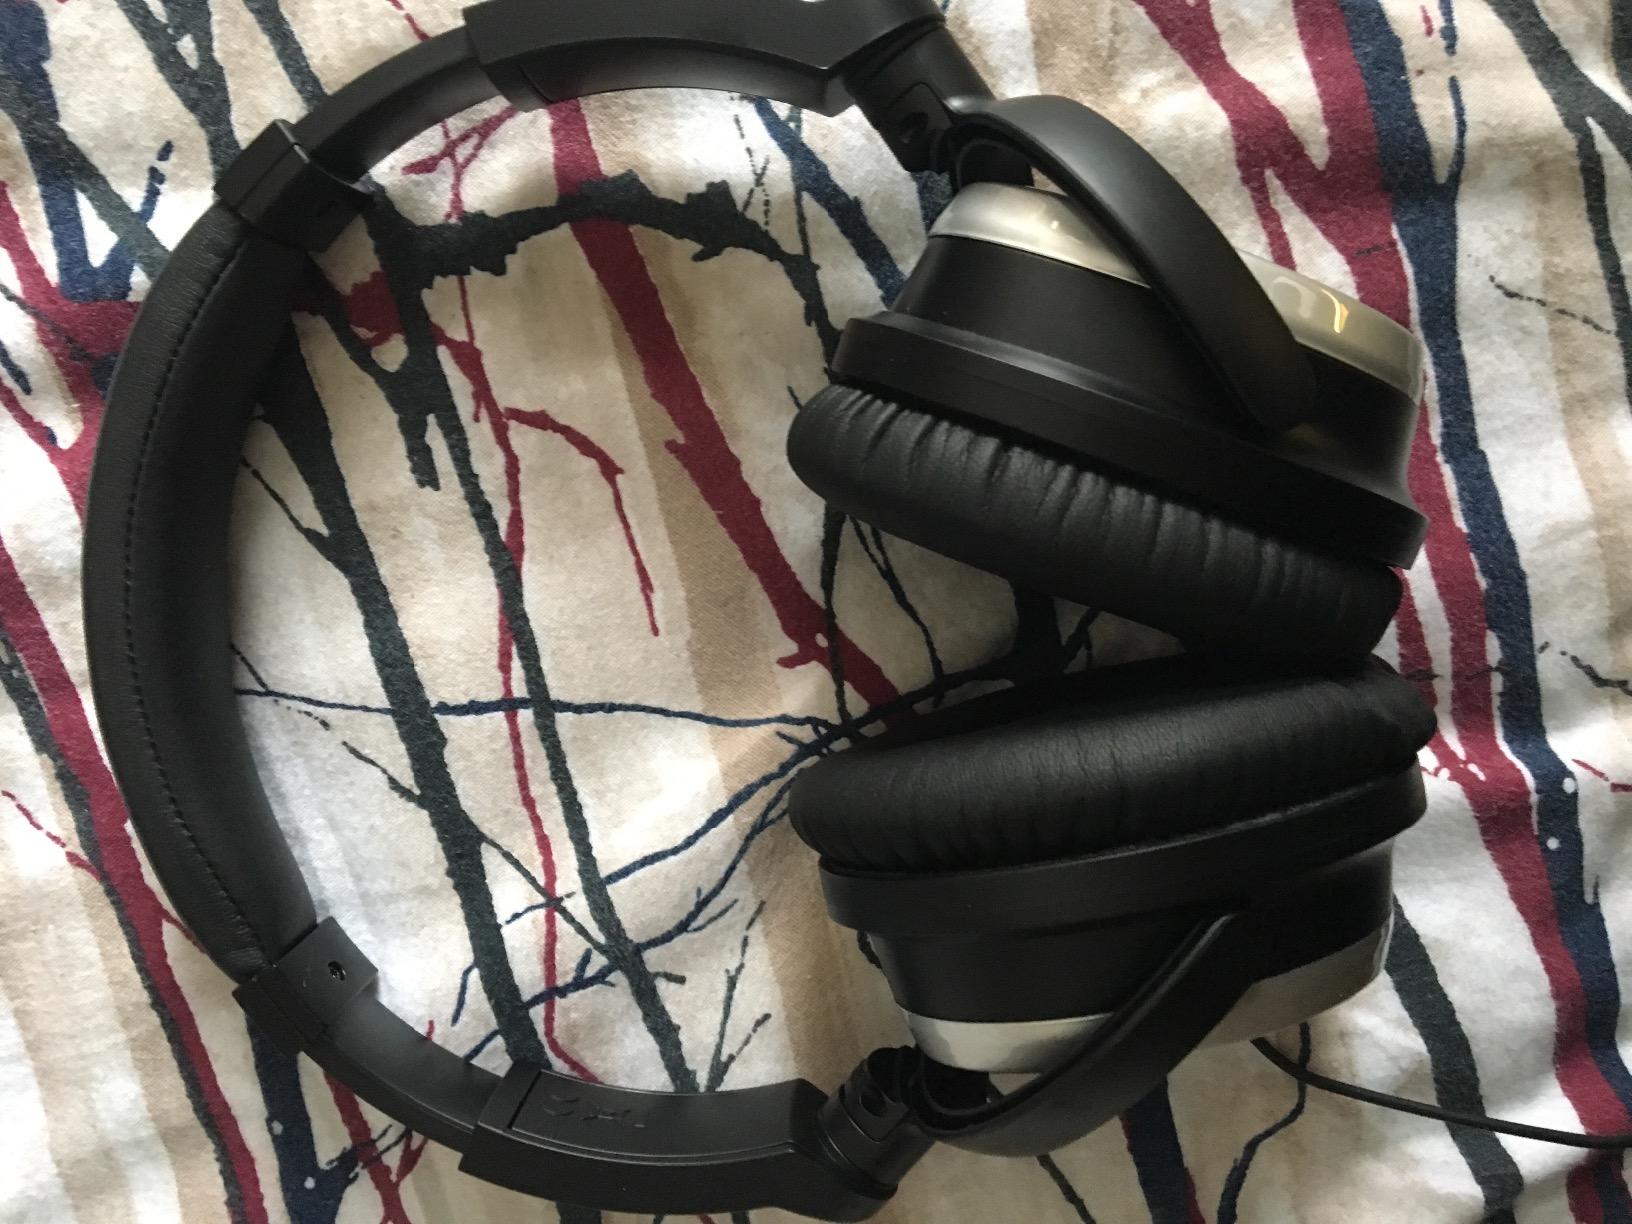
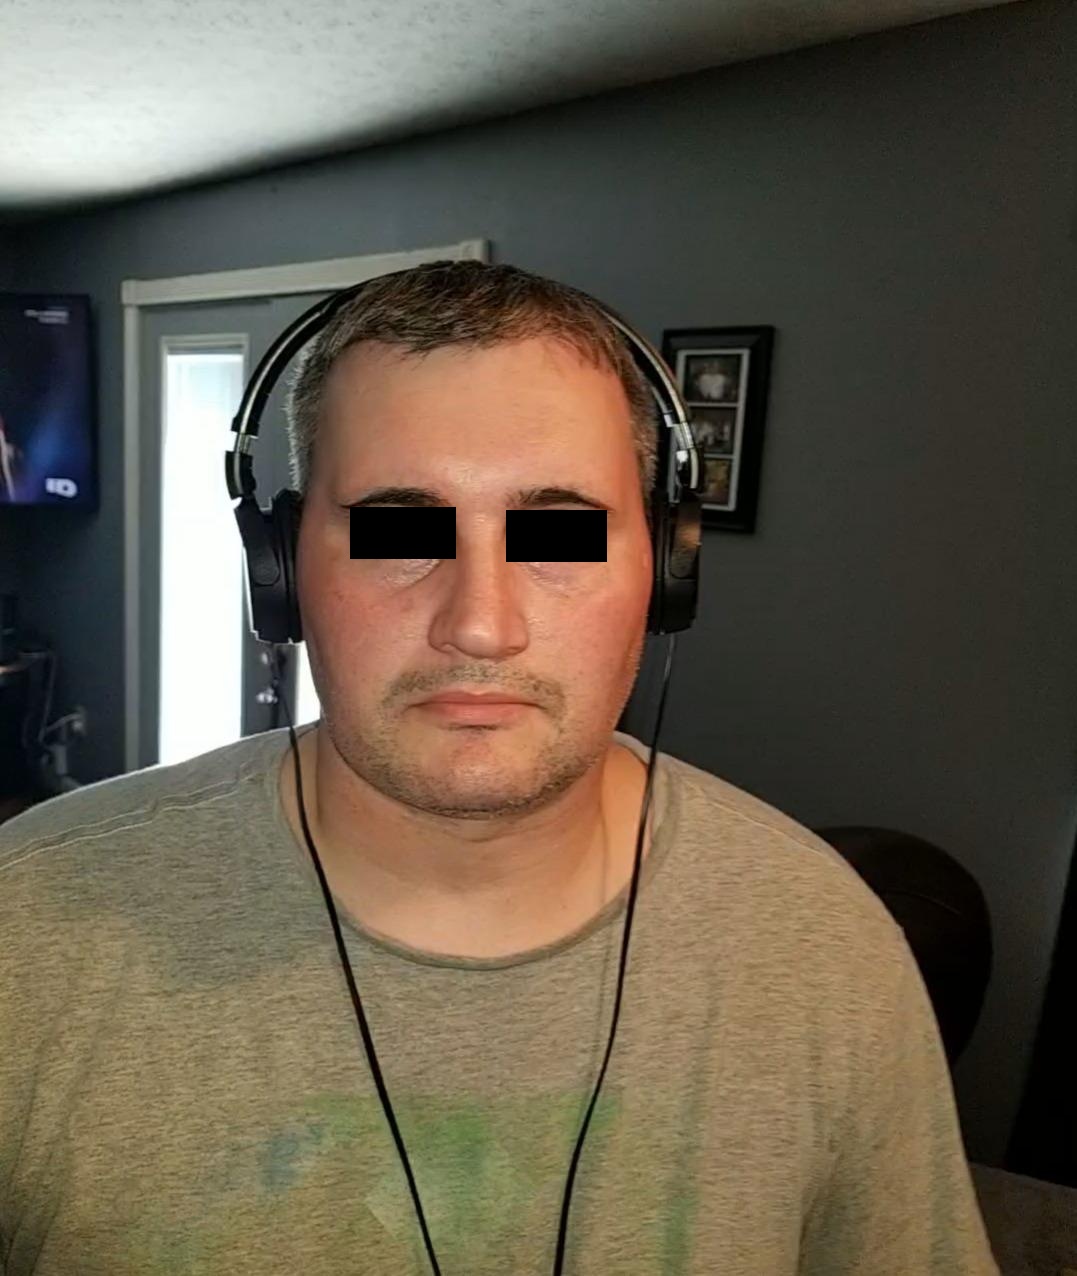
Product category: headphones
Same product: no